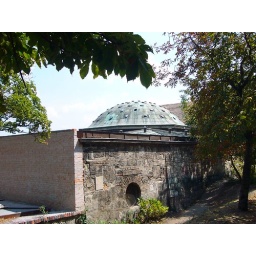
It's the most Turkish bath in Budapest, with an octagonal pool, doomed cupola with colored glass and massive columns.